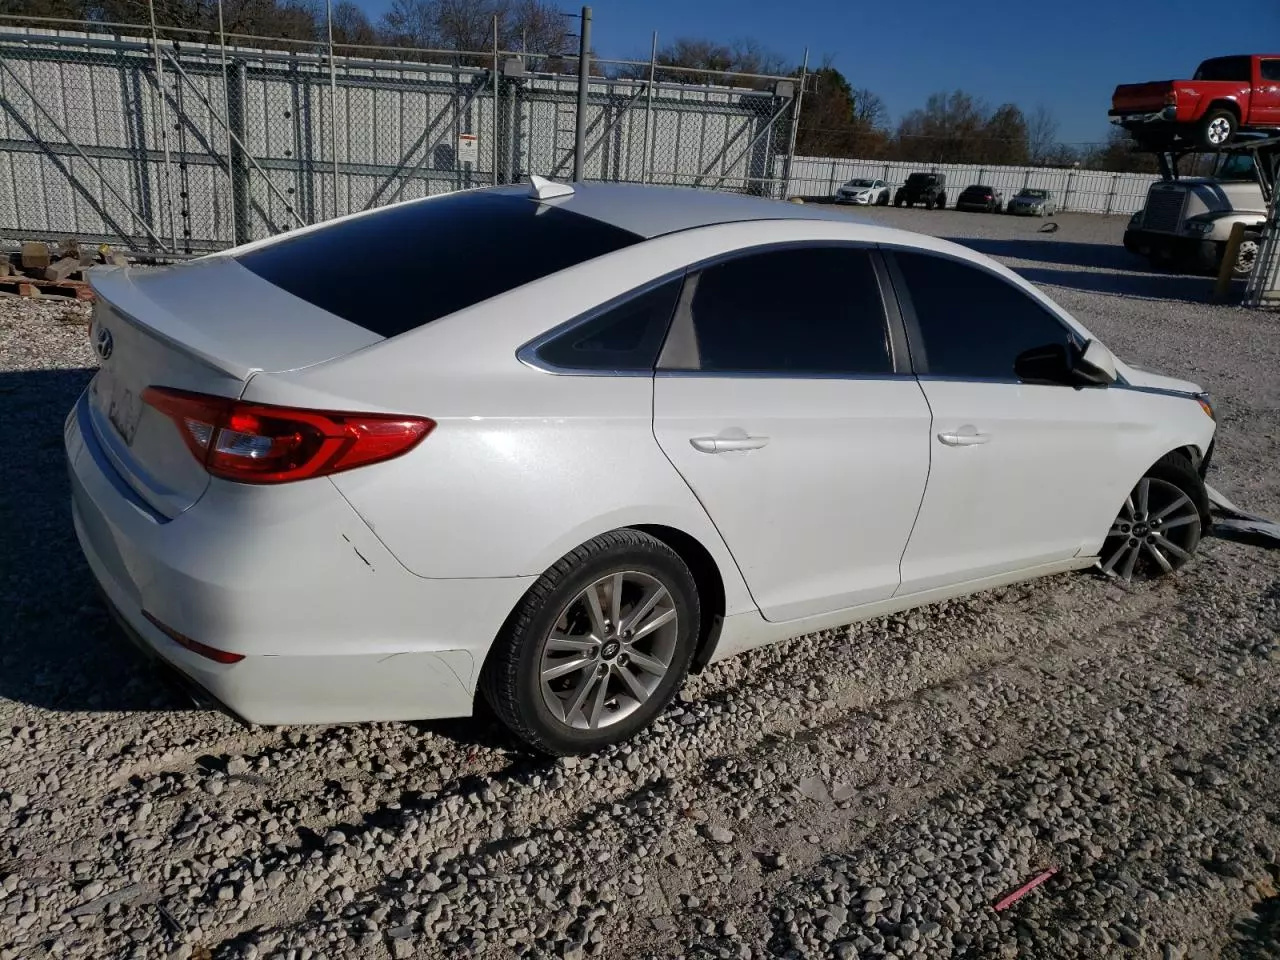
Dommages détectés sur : pare-choc arrière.
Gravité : mineur